1909–10 Georgetown Hoyas men's basketball team

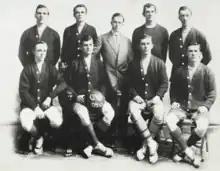
The 1909–1910 team photo.

Georgetown players did not wear numbers on their jerseys this season. The first numbered jerseys in Georgetown mens basketball history would not appear until the 1933–34 season.